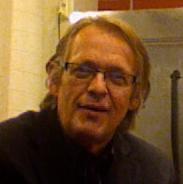
Age: 56